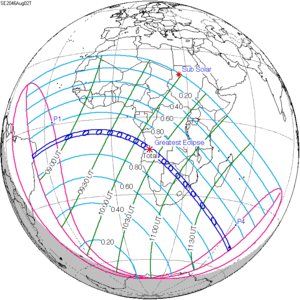
Une éclipse solaire totale aura lieu le 2 août 2046.